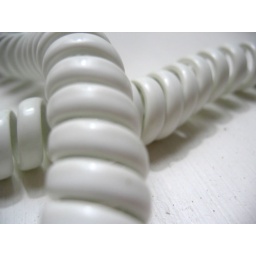
The white phone cord in the basement.